2001 Belgian Grand Prix

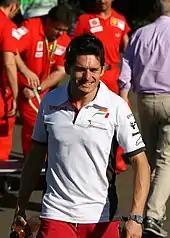
Giancarlo Fisichella "(pictured in 2008)" finished third for Benetton, his best result of the season.

After the race, the stewards investigated the collision between Irvine and Burti on lap five by reviewing television footage and listening to Irvine's oral explanation. They took no further action and deemed it "a racing incident", with neither driver in particular to blame. It was the second major accident Burti had sustained in more than a month as he barrel rolled twice after colliding with the rear of Michael Schumacher's car at the start of the German Grand Prix in July 2001. The accident was a talking point for days after the race, with Alain Prost noting that Burti's impact would have been fatal about ten years earlier, and former driver Jacques Laffite praised the strength of the modern Formula One car's monocoque. The Jaguar team principal Niki Lauda told the press he was unhappy with the inaction and conduct of the track marshals, "The marshals were not operating properly. Eddie had to take over and basically tell them what to do. He was really part of the rescue there, which normally drivers shouldn't do but he had to do it, since they didn't seem to have an idea what they need to do." Irvine said he had not seen Burti attempting to pass him on the outside but was relieved that Burti was conscious.